King of Pro-Wrestling (2016)

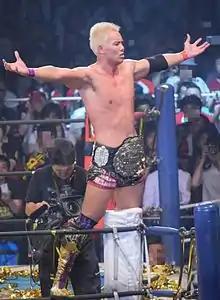
Kazuchika Okada, who retained the IWGP Heavyweight Championship in the main event

The next match saw Hiroshi Tanahashi, Jay Lethal, Kushida and Michael Elgin take on the "Los Ingobernables de Japón" stable of Bushi, Evil, Sanada and Tetsuya Naito. The match ended with Lethal and Elgin isolating Naito from his stablemates with Lethal hitting him with the "Lethal Injection", after which Elgin pinned him for the win with the "Elgin Bomb". Following the match, Elgin posed with Naito's IWGP Intercontinental Championship belt, before the victors were attacked by L.I.J. As Kushida was being stretchered out of the arena with a supposed neck injury, Bushi nominated him as his next challenger for the IWGP Junior Heavyweight Championship.